Leonidas, New Orleans

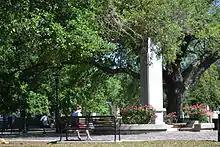
Center part of Marsalis Harmony Park

There are several historical landmarks in Leonidas, many of which have been restored since the destruction due to Hurricane Katrina. One local landmark is Marsalis Harmony Park, which is located at the corner of S. Carrollton Ave. and S. Claiborne Ave. It is a historical landmark, part of the Carrollton Historic District. The park provides space for concerts, home tours, festivals, and filming. The park is more children friendly after the construction of brand-new jungle gym, rock climbing wall, swings, and slides. Each month, usually on the last Saturday of the month, the park holds an event called the Marsalis Harmony Art Market. It is a food, arts, and craft event that showcases local craftsmen, artisans, and provides local New Orleans food.